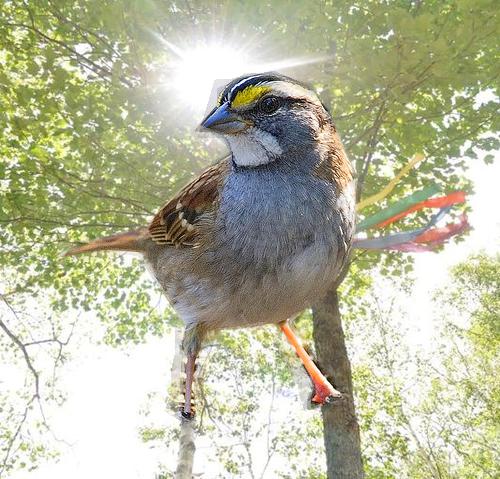
Bird species: White_throated_Sparrow
Bird type: landbird
Background: land